Close stool

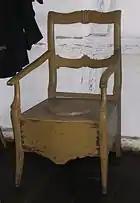
Toilet chair

A close stool was an early type of portable toilet, made in the shape of a cabinet or box at sitting height with an opening in the top. The external structure contained a pewter or earthenware chamberpot to receive the user's excrement and urine when they sat on it; this was normally covered (closed) by a folding lid. "Stool" has two relevant meanings: as a type of seat and as human feces. Close stools were used from the Middle Ages (the "Oxford English Dictionary" gives the first citation as 1410) until the introduction of the indoor flush toilet.